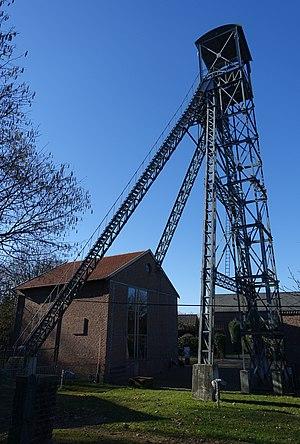
Belle-Fleur et salle des machines de la Charbonnage du Bas-Bois à Soumange
La Société anonyme des charbonnages de Maireux et Bas-Bois est une ancienne société d'exploitation de charbonnages de la région belge de Liège. Sa concession d'activité se situait à l'est de la ville, au cœur du plateau de Herve, essentiellement sur le territoire des anciennes communes de Soumagne et Ayeneux.
La Société anonyme des Charbonnages du Hasard est une ancienne société charbonnière de la région de Liège, dont la concession se situait sur les territoires des anciennes communes de Cheratte, Housse, Barchon, Cerexhe-Heuseux, Soumagne et Fléron, dorénavant entièrement Visé, Blegny, Soumagne et Fléron, mais aussi Herstal, dans la vallée de la Meuse en aval de Liège, essentiellement en rive droite.
Liste des charbonnages belges. Plusieurs charbonnages ont appartenu à des sociétés différentes, soit par achat, soit par fusion, soit par changement de nom. Voilà pourquoi le numéro du puits peut varier de plus. Les dates du début de l'exploitation ne sont pas toujours claires, les fermetures des charbonnages sont souvent situées dans les années 1920